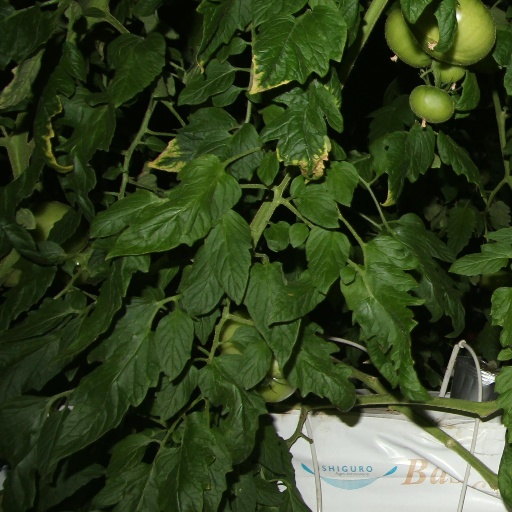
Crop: tomato